Peter Courtney

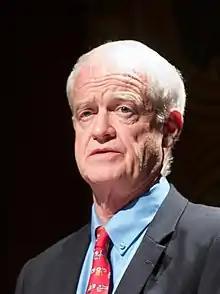
Courtney in 2011

Peter Michael Coleman Courtney (June 18, 1943 – July 16, 2024) was an American politician, lawyer, and professor who was a Democratic member of the Oregon State Senate, representing the 11th District (in Marion County and including parts of Salem, Woodburn, and Gervais) from 1999 until 2023. He served as President of the Senate from 2003 to 2023, the longest tenure in state history.